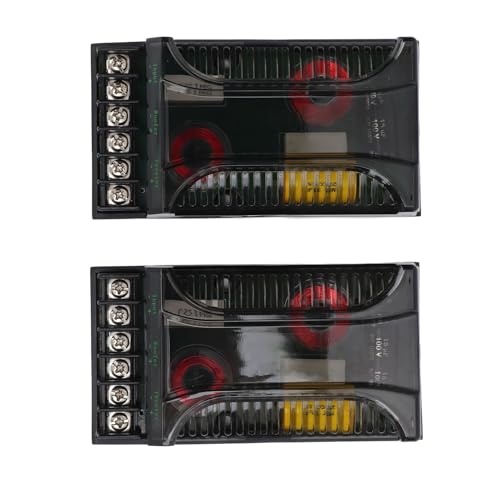
2 st. 2 Way Auto Audio Crossover Overcurrent Protection Universele Heat Dissipatie Speaker Frequentie Divider
Brand: Mijn winkel
Houd de geluidsnauwkeurigheid Redelijke bedrading, mooie componenten om het juiste geluid te garanderen om uw ervaring te verbeteren, zeer praktische Overstroomde bescherming Uitstekende geluidsversterkingstool met overstroombeveiliging kan zorgen voor veilig gebruik en betrouwbaar gebruik Verbeter de baszak De cross-over bestaat uit een bas-inductor en een magneet, die de afbuiging van de bas kan verbeteren en een soldeerloze plug kan lokaliseren Exquise afwerking Hoogglans dubbellaags warmte-dissipatie ABS kunststof behuizing, uitstekende afwerking en zeer zorgvuldige materialen Functie: 1. Behoud geluidsnauwkeurigheid: Redelijke bedrading, mooie componenten om het juiste geluid te garanderen om uw ervaring te verbeteren, zeer praktisch. 2. Verbeter bass sagging: De crossover bestaat uit een basinductor en een magneet, die het verzakking van de bas kan verbeteren en een soldeerloze plug kan vinden. 3. Uitstekende afwerking: hoogglans dubbele laag warmtedissipatie ABS plastic behuizing, uitstekende afwerking en zeer zorgvuldige materialen. 4. Overstroomde bescherming: uitstekende geluidsversterker met overstroomde bescherming kan zorgen voor veilig gebruik en betrouwbaar gebruik. 5. Gemakkelijk te gebruiken: de frequentieverdeler van de autoluidspreker is eenvoudig te gebruiken, sluit de bijbehorende lijn aan en u kunt deze onmiddellijk aandraaien. Specificatie: Itemtype: Autoluidspreker Frequentie Distributeur Kleur: zwart Materiaal: ABS, metaal Output vermogen: 100 W Spanning: 12 V Maximale vermogen: 300 W Product Toepassing Bereik: Algemeen Gebruik Pakketlijst: 2 x Autoluidspreker Frequentie Distributeur Productinformatie: Beste verkopers rang: 415,602 in Elektronica en Foto (zie boven 100 in Elektronica en Foto) 44 in Auto Audio Crossovers Kleur: Zwart Compatibele apparaten: Persoonlijke computer, smartphone, laptop, tablet, televisie Controlemethode: App Klantbeoordelingen: 5.0 van de 5 sterren Datum voor het eerst beschikbaar: 1 september 2022 Gegarandeerde software-updates tot: onbekend Inbegrepen onderdelen: 2 Autoluidsprekers Frequentieverdelers Is waterdicht: Waar Itemgewicht: 360 g Aantal artikelen: 1 Stroombron: Gestookt elektrisch Afmetingen van het product: 24 x 16 x 6 cm; 360 g Speakergrootte: 1 inch Surround-geluidskanaalconfiguratie: 1,0 Waterbestendigheid: Niet waterbestendig Audio-uitvoermodus: Stereo Connectiviteitstechnologie: bedraad Invoerspanning: 12 Volt Materiaal: ABS-acrylonitril butadieenstyrene Montagetype: Aankoppelen Aanbevolen toepassingen voor het product: Voor gebruik met auto-audiosystemen Maximale uitgangsvermogen van de luidspreker: 300 Watt Speakertype: Onderdeel
Category: Electronics > Audio > Audio Components > Signal Processors > Crossovers